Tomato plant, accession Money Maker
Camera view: bottom (45 deg); turntable rotation: 180 degrees
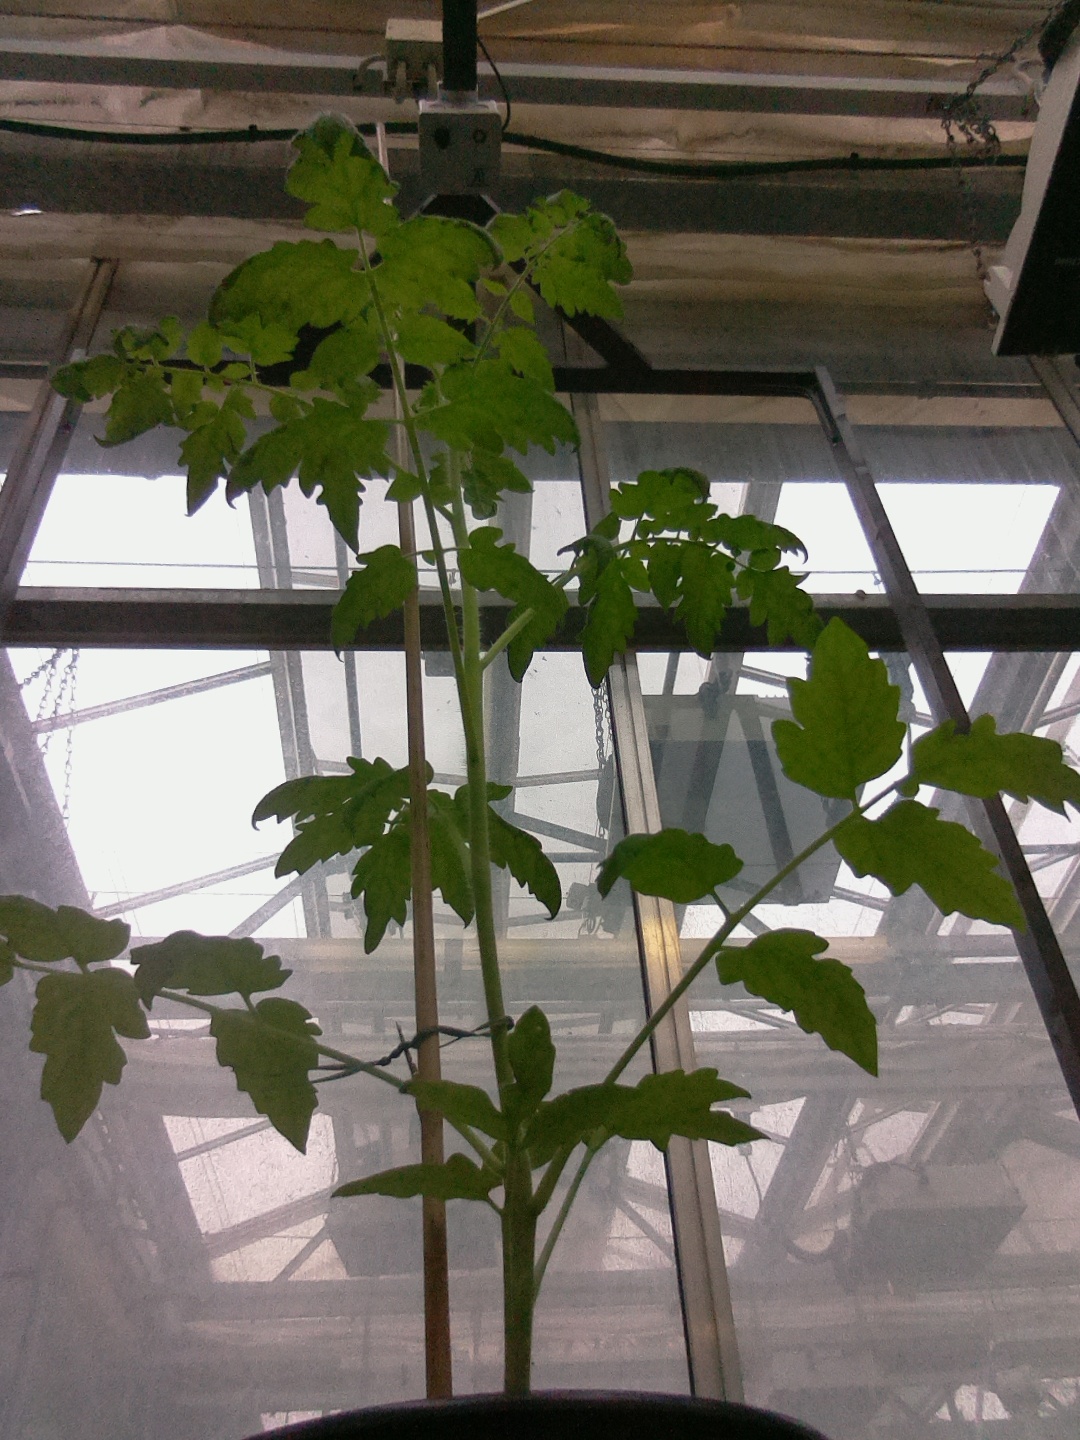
BBCH growth stage 14: 8 of true leaves visible